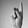
ASL letter: K